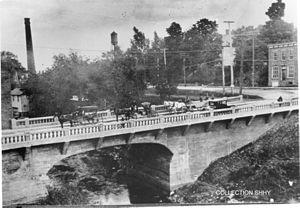
Pont de la rue Principale à Granby. Le premier pont en béton construit en 1925. Plus tard connu sous le nom de pont Mountain puis pont Patrick-Hackett.
Le pont Patrick-Hackett est situé à Granby au Québec. Nommé en l'honneur du premier maire de Granby, le pont traverse la rivière Yamaska Nord en aval du lac Boivin et porte la route 112.